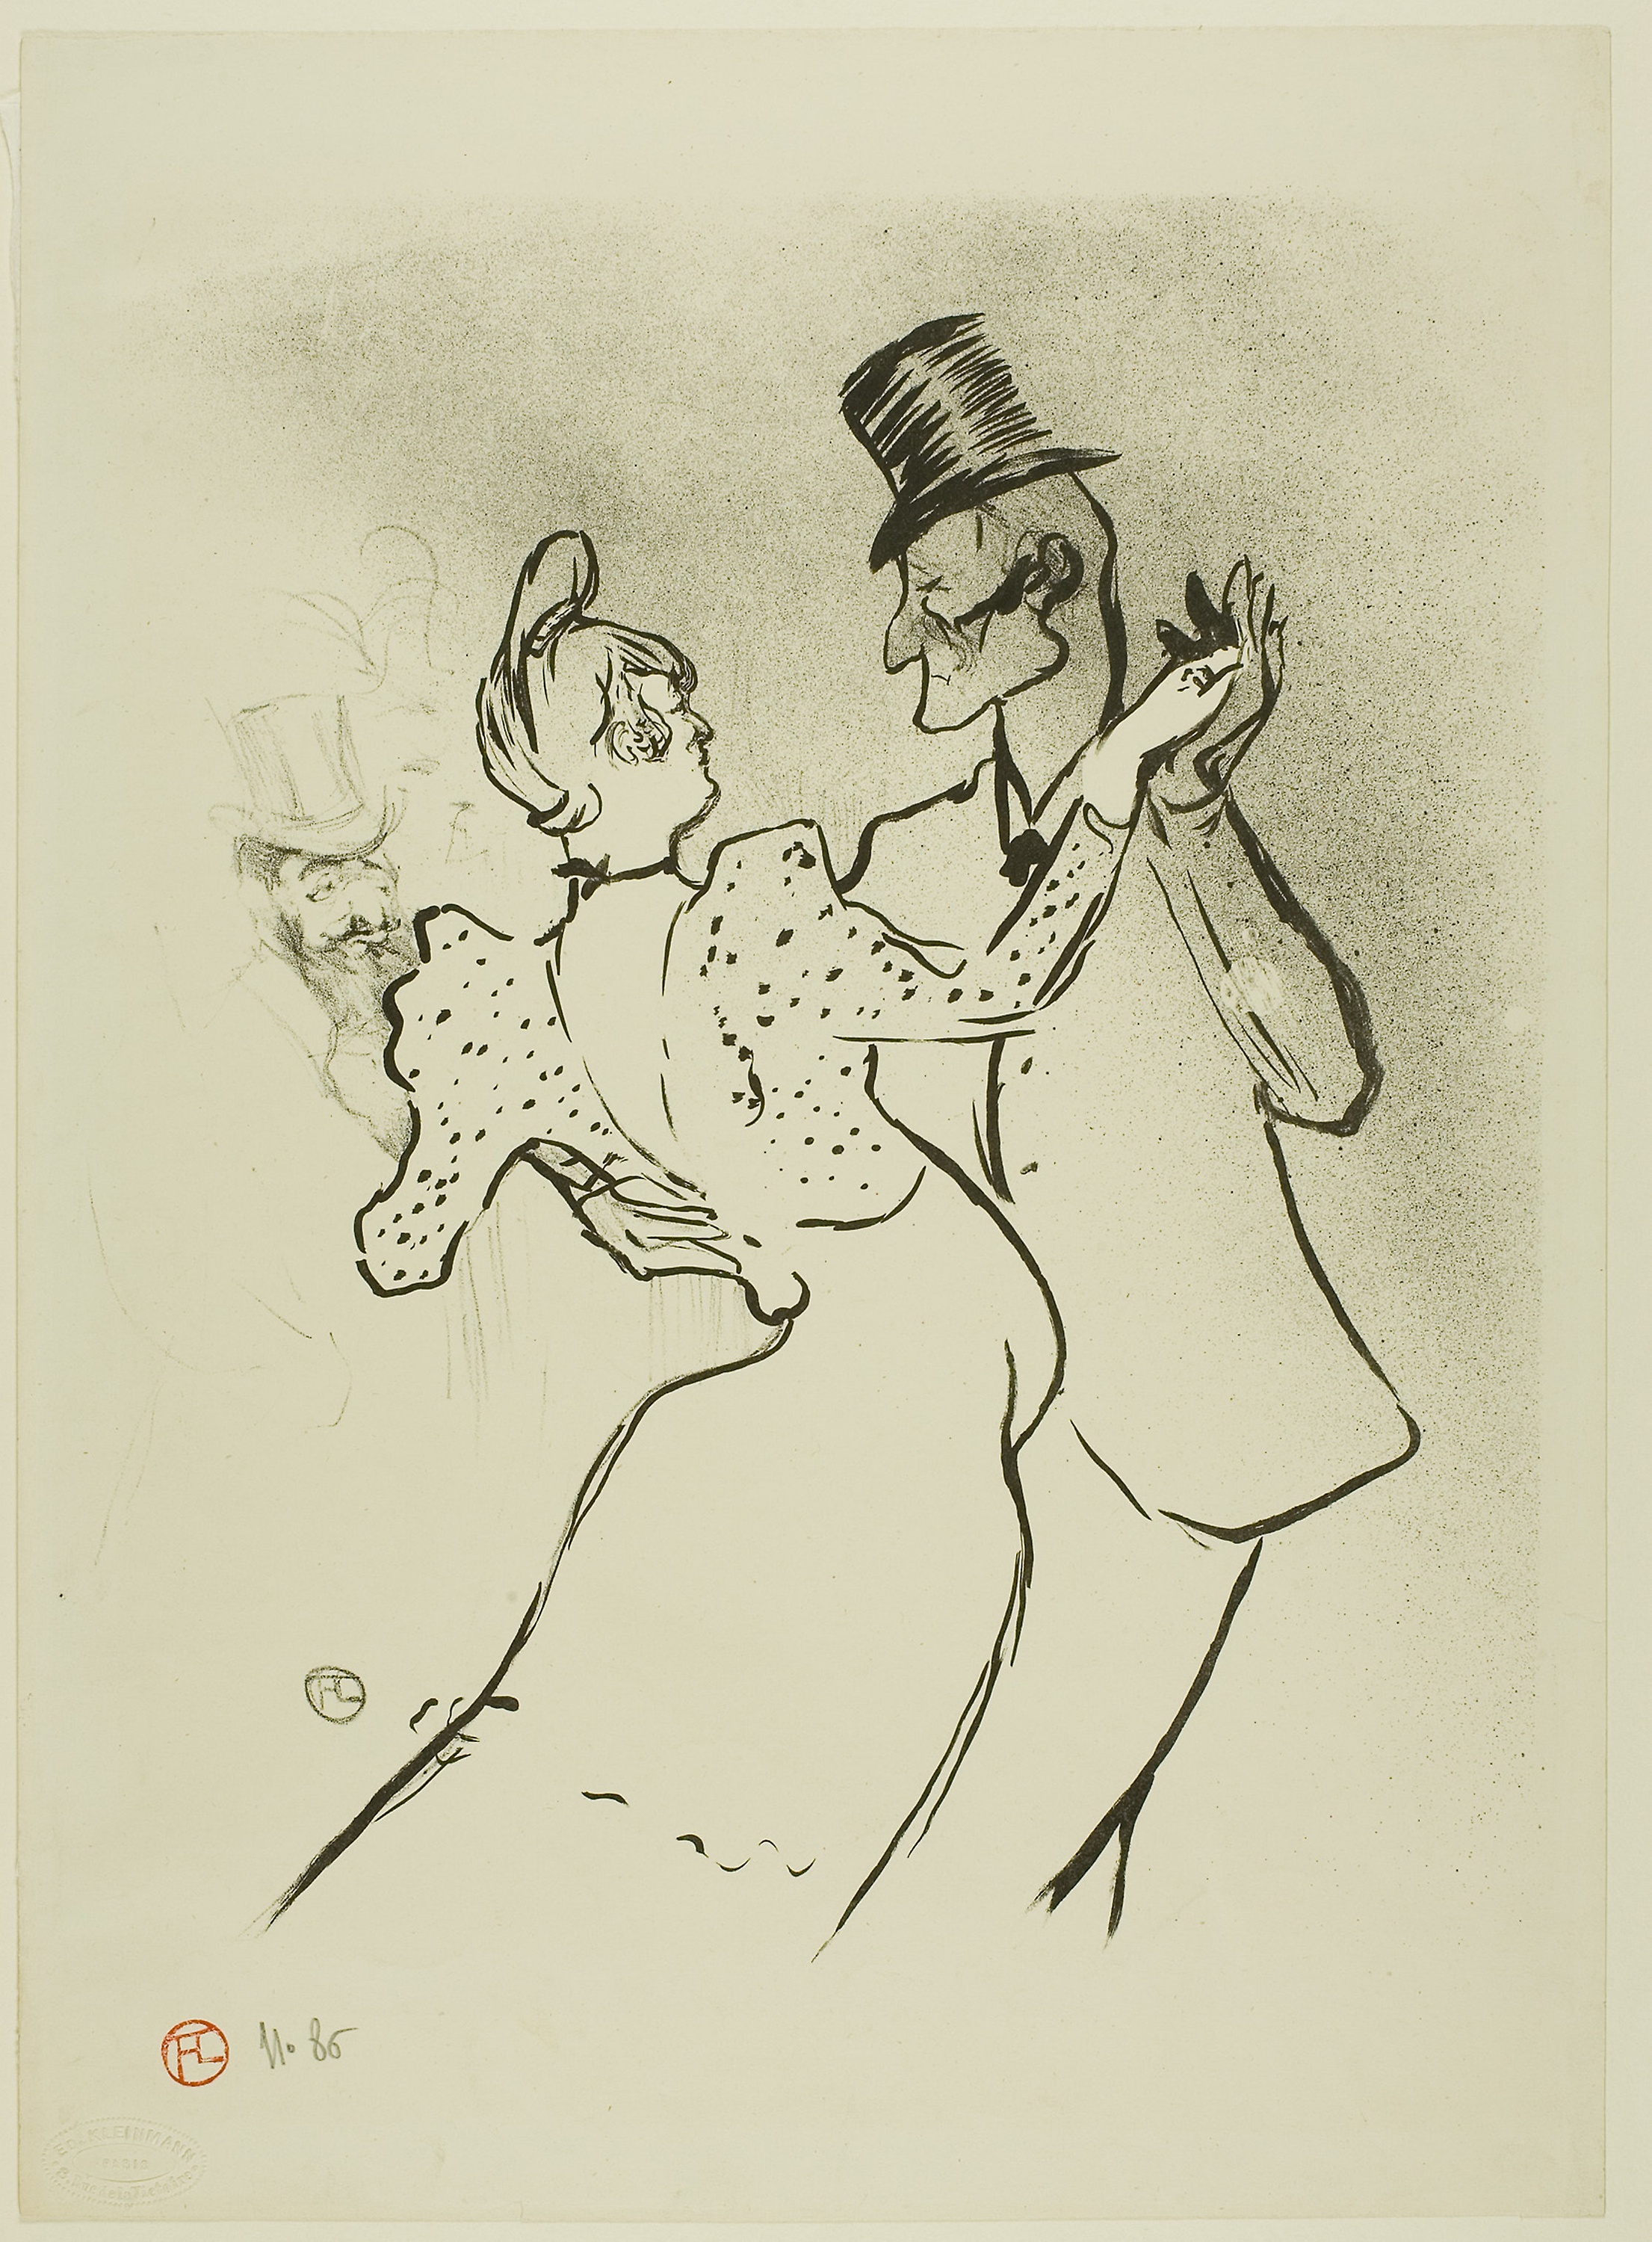
art, cartoon, drawing, sketch, illustration, joint, figure drawing, standing, artwork, arm, fictional character, black and white, costume design, paper, human behavior, font, mythical creature, visual arts